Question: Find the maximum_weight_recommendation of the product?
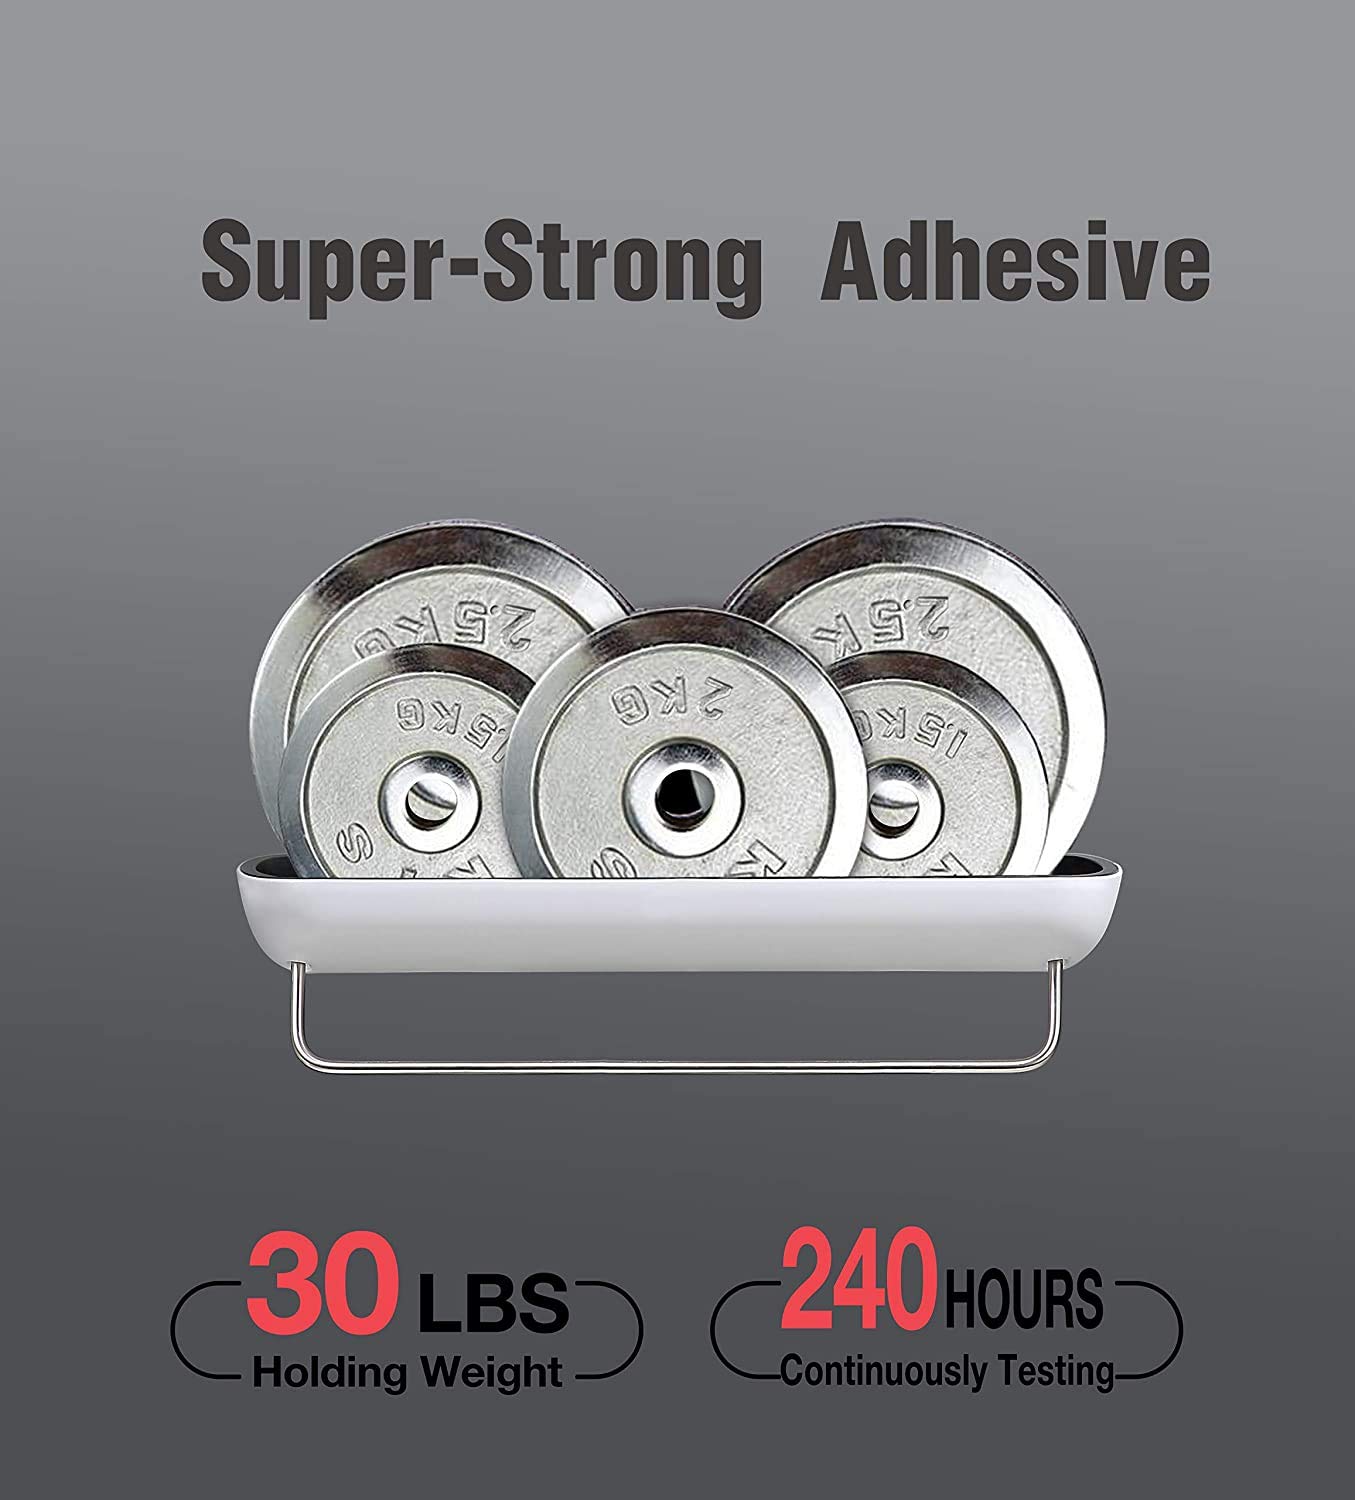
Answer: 30.0 pound